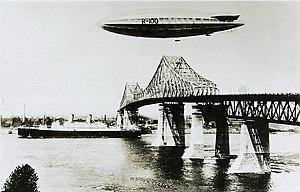
Le R100 est un dirigeable construit à la fin des années 1920 par le gouvernement britannique. Il devait, avec le dirigeable R101, assurer des liaisons entre Londres et l'Empire britannique.